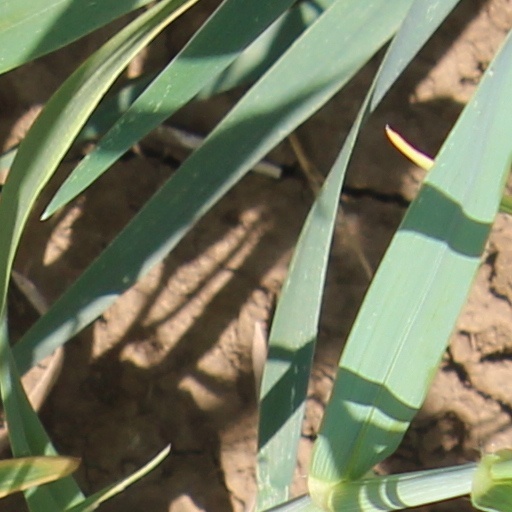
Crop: wheat